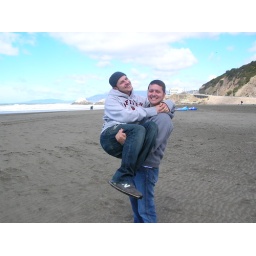
At the beach, which was way freaking cold. You can see the demolished bath house in the background